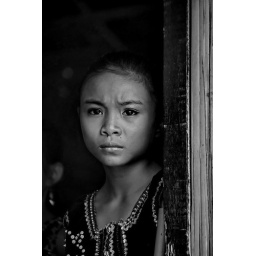
A girl waiting by the door to perform the musical instrument call a 'Seruling' (bamboo flute)